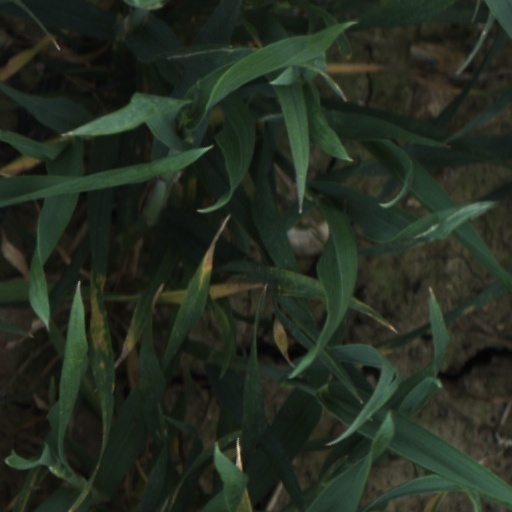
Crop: wheat